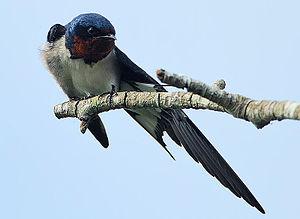
L'Hirondelle de Guinée est une espèce de passereau de la famille des Hirundinidae présente en Afrique.
L'Hirondelle rustique est une petite espèce de passereaux, migratrice, vivant en Europe, en Asie, en Afrique et en Amérique. Elle est également connue sous le nom d'Hirondelle de cheminée ou d'Hirondelle des granges. Elle se distingue par sa longue queue fourchue et sa gorge couleur rouge brique. Elle niche dans un nid fait de terre séchée et de salive pour coller les bouts de terre, accroché sous un toit, une poutre, aussi bien à l'extérieur qu'à l'intérieur, en ville ou à la campagne, souvent dans des granges ouvertes, et parfois dans les maisons ouvertes. Elle se nourrit essentiellement d'insectes attrapés en vol.